Battle of Königgrätz

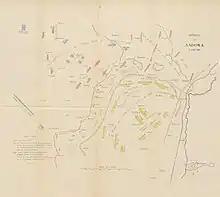
Map of the battle

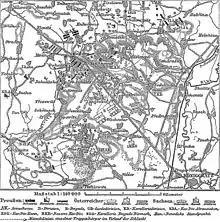
Historical map of the battle

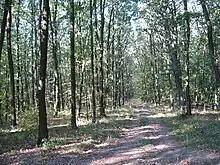
Interior of the Swiepwald

The Austrian army of 215,000 faced the Prussian Army of the Elbe (39,000) and First Army (85,000) on 3 July. The Austrian infantry was partially fortified and supported by cavalry in the rear and artillery units with firing range across hilly, wooded terrain. The battle began at dawn in subsiding rain and mist as Prussia took its position west of the Bystřice River. Shortly before 8 a.m., the Austrian artillery opened fire, pinning down the Prussian right flank under Herwarth von Bittenfeld. The Saxons on the Austrian left fell back in good order, and proceeded to rain down fire on the advancing Prussian right from higher ground. Herwarth von Bittenfeld ordered the advance guard of seven battalions, under Brig. General von Schöler pulled back to the river around 10:00 and take a defensive stance.